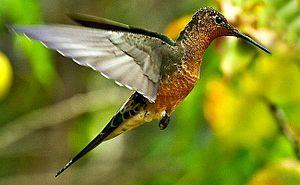
Le Colibri géant est une espèce de colibri des Andes, le plus grand de cette famille. C'est la seule espèce du genre Patagona.